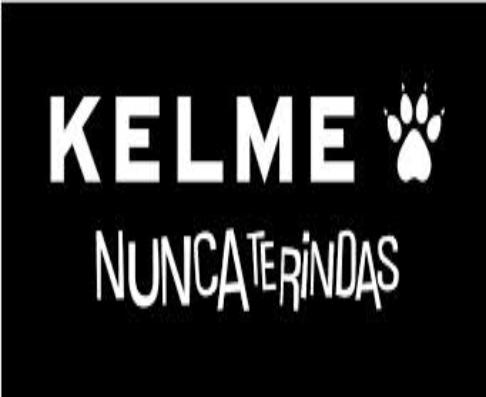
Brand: Kelme
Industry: Sports